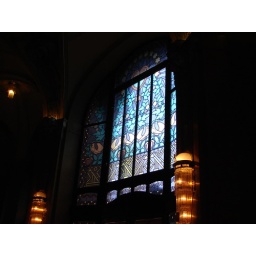
One of the stained glass windows in the Mayor Room.